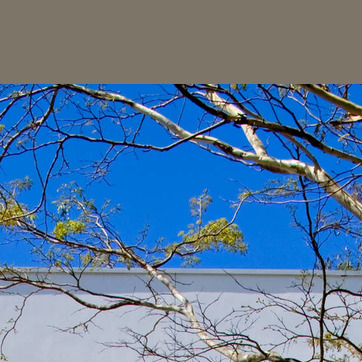
Material: sky